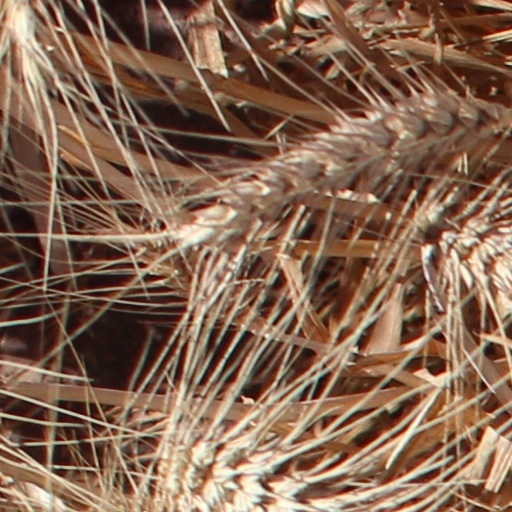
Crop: wheat